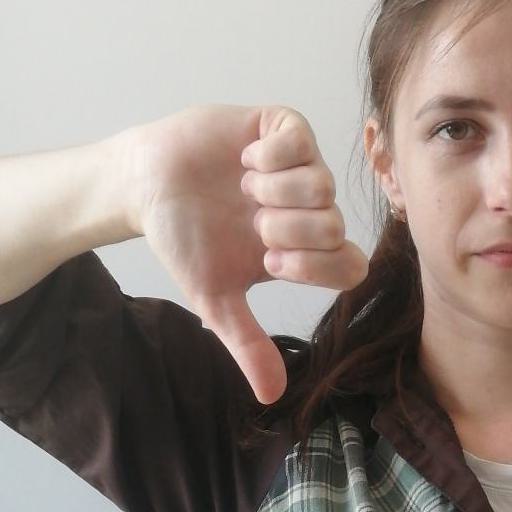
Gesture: dislike